Concussion (2015 film)

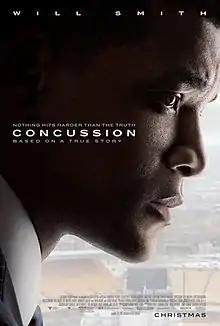
Theatrical release poster

Concussion is a 2015 American biographical sports drama film written and directed by Peter Landesman, based on the exposé "Game Brain" by Jeanne Marie Laskas, published in 2009 by "GQ" magazine. Set during the 2000s, the film stars Will Smith as Bennet Omalu, a forensic pathologist who fights against the National Football League trying to suppress his research on chronic traumatic encephalopathy (CTE) brain degeneration suffered by professional football players.